SharePoint Dashboard

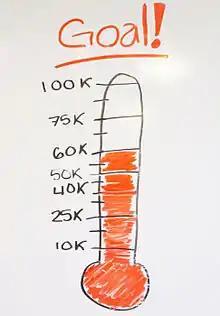
Many organizations display internal goal progress manually on a whiteboard. Posting data centrally allows team members to view progress but requires continual updates.

Many organizations choose to display their internal goal progress manually on a whiteboard. Posting it in a central location enables all team members to monitor progress. The manual method requires one or more members to continually update the whiteboard with timely data. This is a simple dashboard approach, but it often gets out-of-date quickly.